Princess Pea (performance artist)

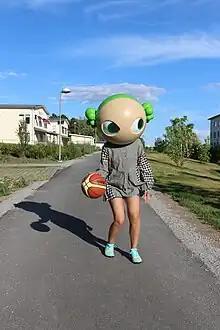
Princes pea in 2019

Princess Pea is an anonymous Gurgaon-based visual and performance artist. Identified by her large anime head, she pops up in various public places and events (such as art fairs), asking society to raise questions about identity and self-worth. She broke into the art scene in 2009 with her solo at the India Art Fair.